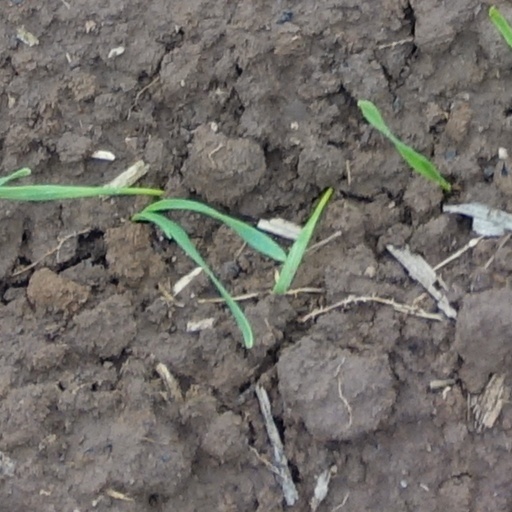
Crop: wheat